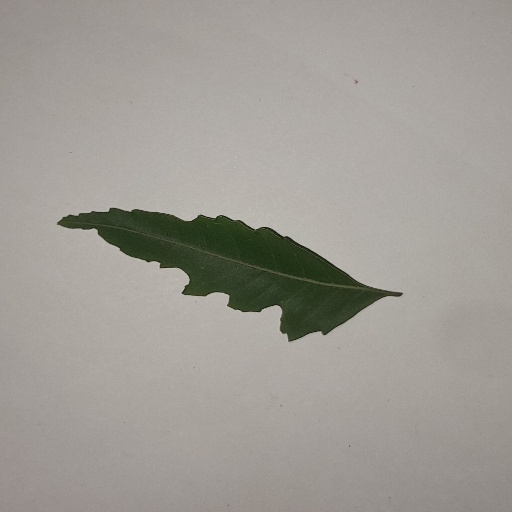
Species: Neem
Leaf condition: Shot Hole Leaf